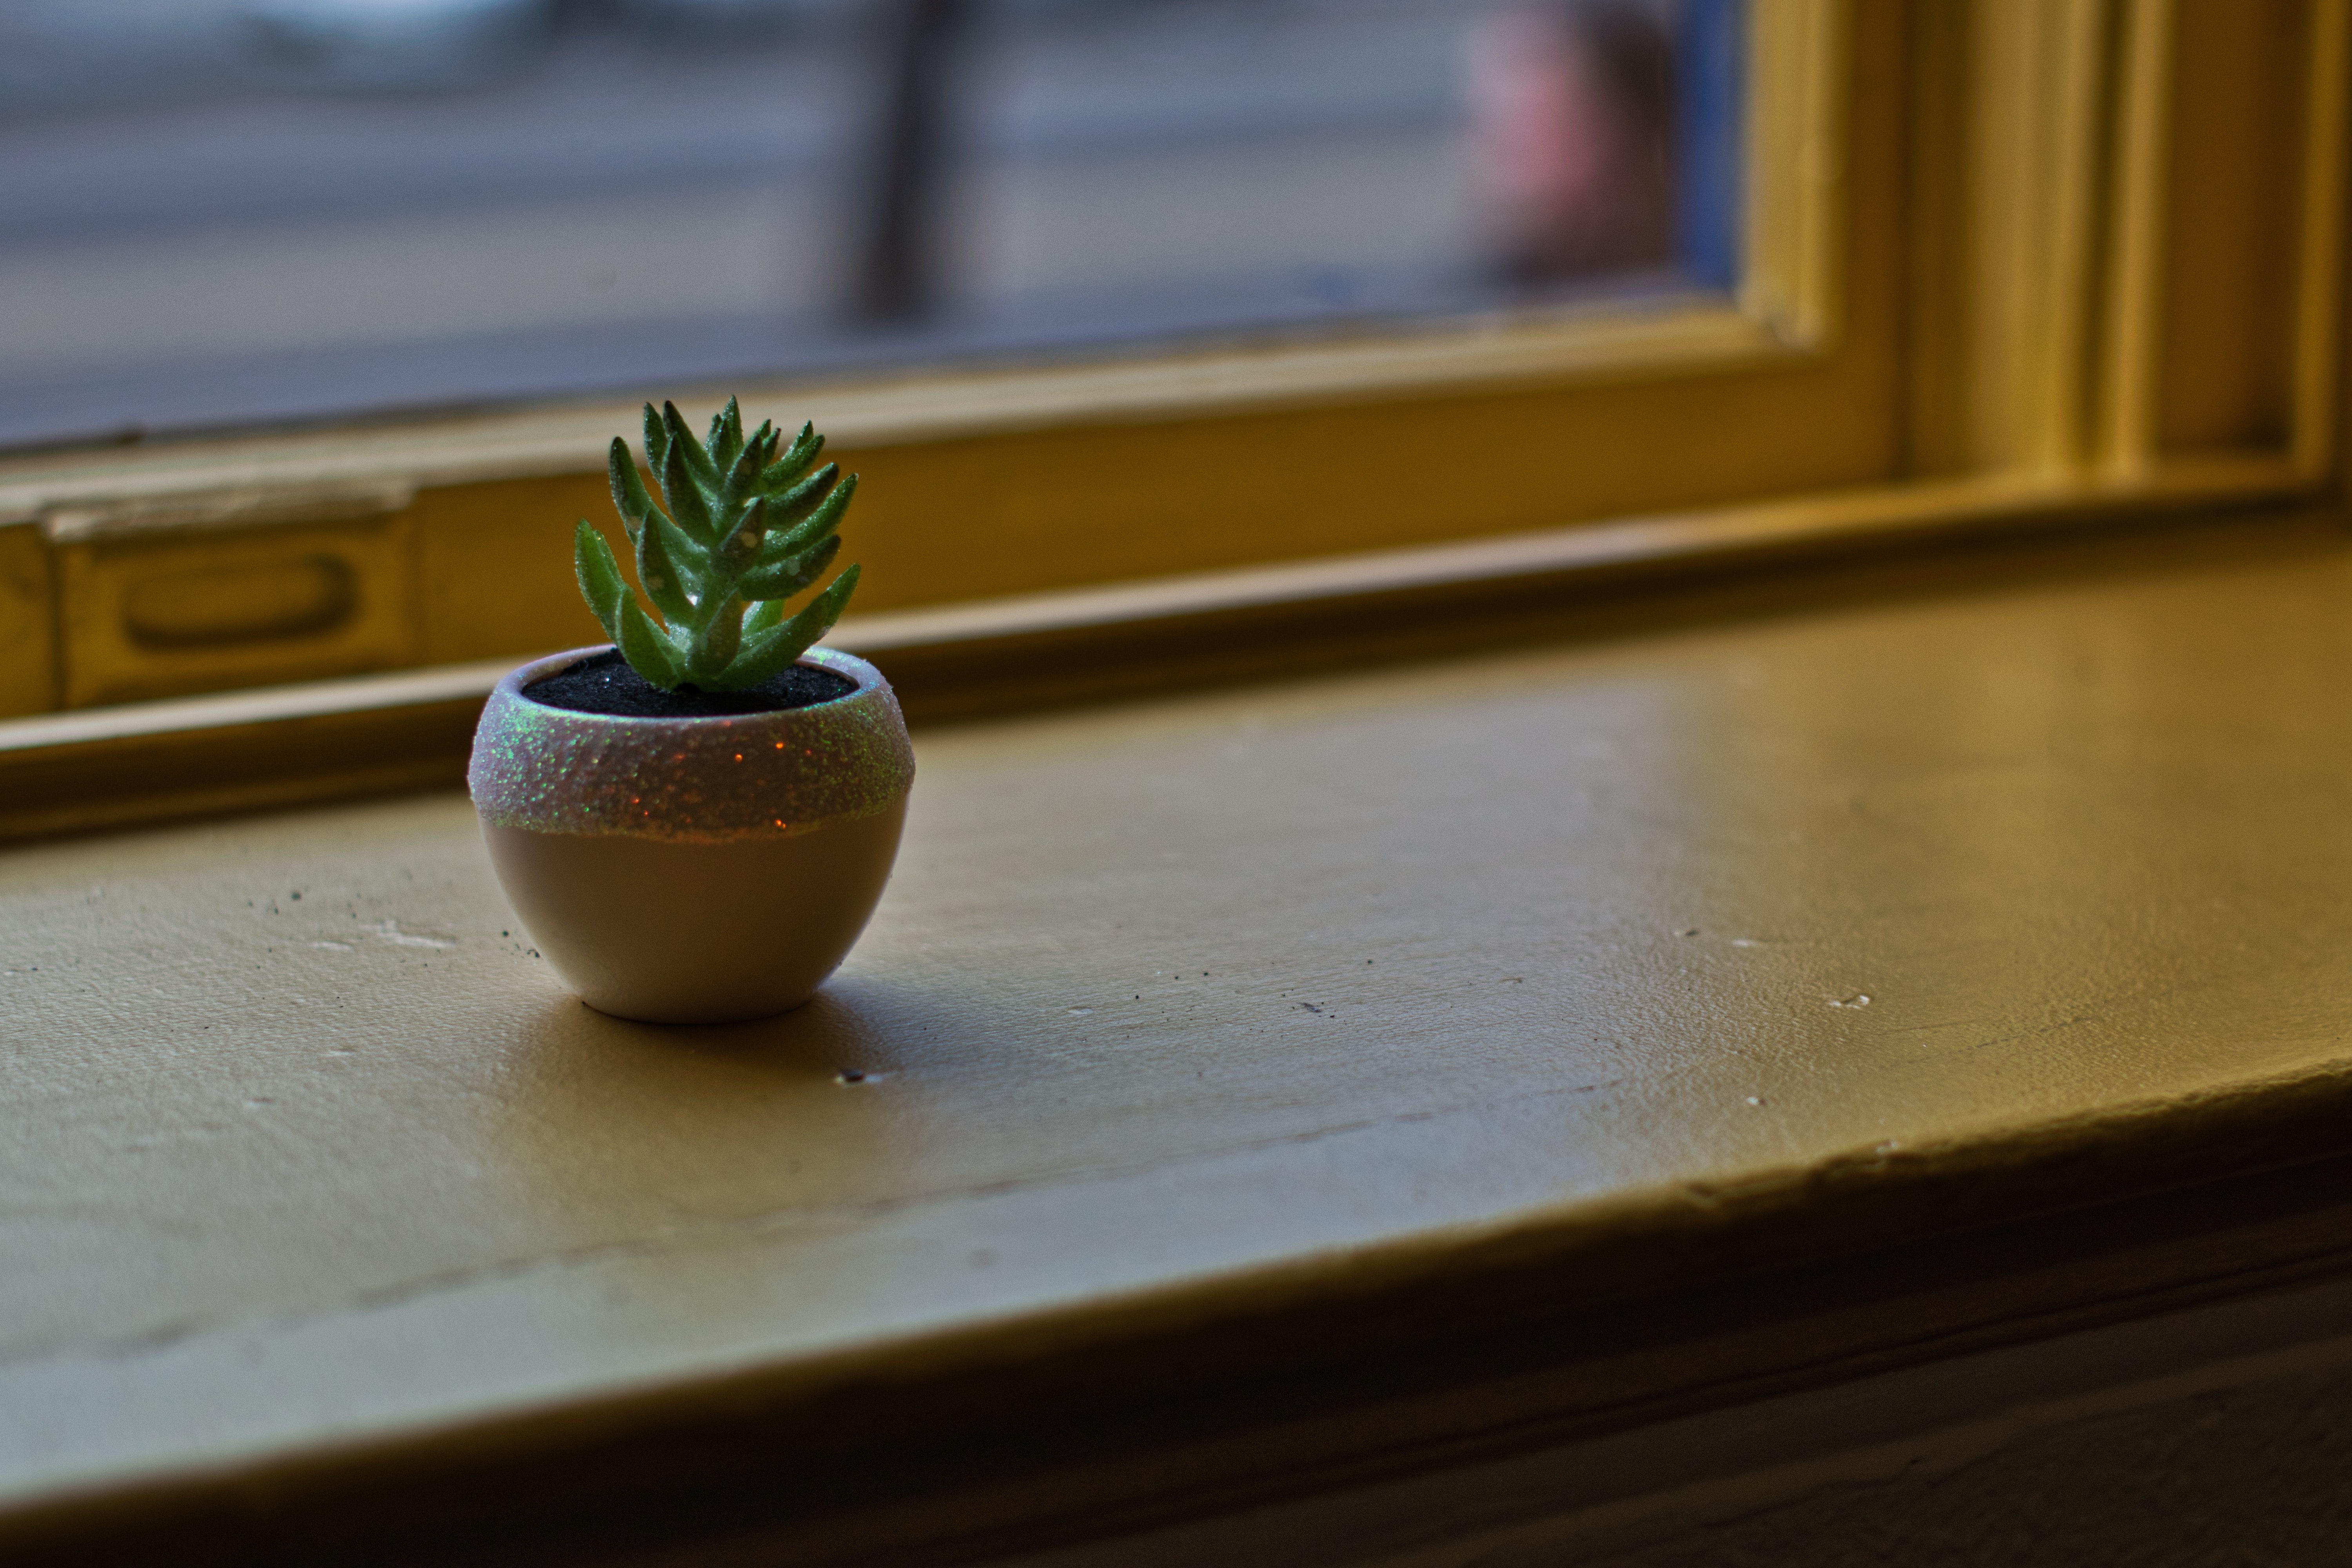
houseplant, yellow, wood, table, plant, flowerpot, cactus, room, floor, window, furniture, succulent plant